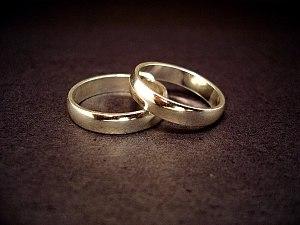
Une alliance désigne, par métonymie, une bague de platine, d’or ou d’argent, symbole de l’union contractée par le mariage de deux personnes.
Selon les chroniqueurs musulmans, il existait, au moins, sept mariages arabes préislamiques avant Mahomet. Avec l'avènement de l'islam, Mahomet a aboli six types de mariages coutumiers pour ne conserver que le mariage actuel, en y ajoutant, toutefois, quelques nouvelles règles. Requalifiés en adultère, ces pseudo-mariages ont donc été par la suite justiciables de la peine de mort.